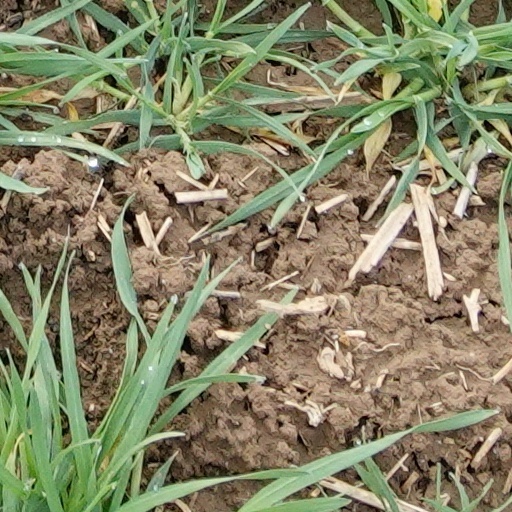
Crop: wheat